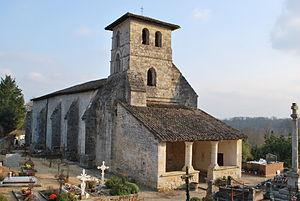
église de Saint-Aubin-de-Branne vue de la Place
Cet article recense les monuments historiques de l'arrondissement de Libourne, dans le département de la Gironde, en France.
Saint-Aubin-de-Branne est une commune du Sud-Ouest de la France, située dans le département de la Gironde.